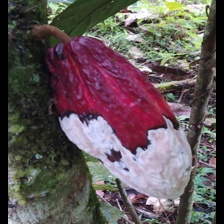
Label: moniliophthora